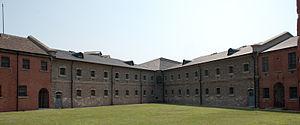
La prison de Lüshun est une ancienne prison située dans le Liaoning en Chine, plus précisément dans la ville de Lüshunkou, aussi connue sous le nom de Port-Arthur. De 1905 à 1945, tant que cette ville était administrée par le Japon, l'administration coloniale l'a développée systématiquement pour en faire un camp de travail et de concentration.